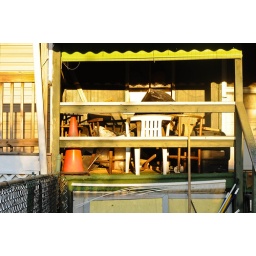
The cone and plastic chair are for saving a shoveled parking spot in winter. Baltimore, Maryland